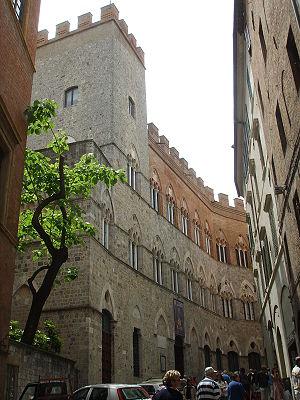
Le palazzo Chigi-Saracini est un palais situé au 89 de la via di Città à Sienne. Ayant appartenu au comte Galgano Lucarini Saracini, il héberge depuis 1932 l'académie musicale Chigiana.